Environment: real
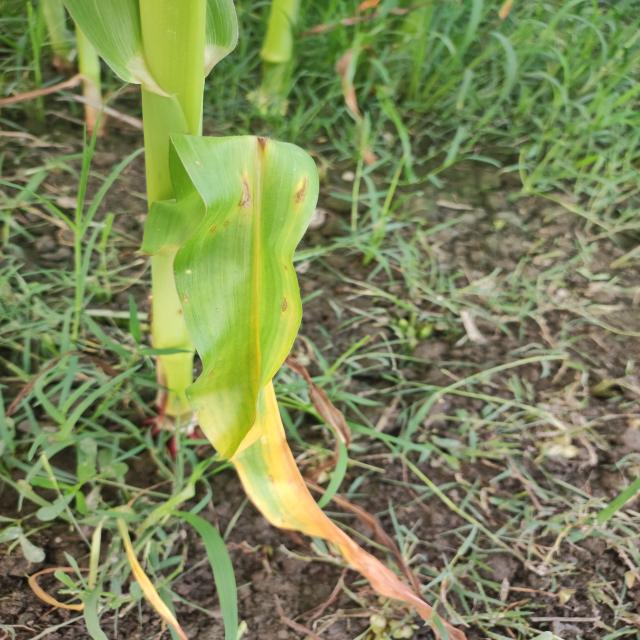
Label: nitrogen_deficiency